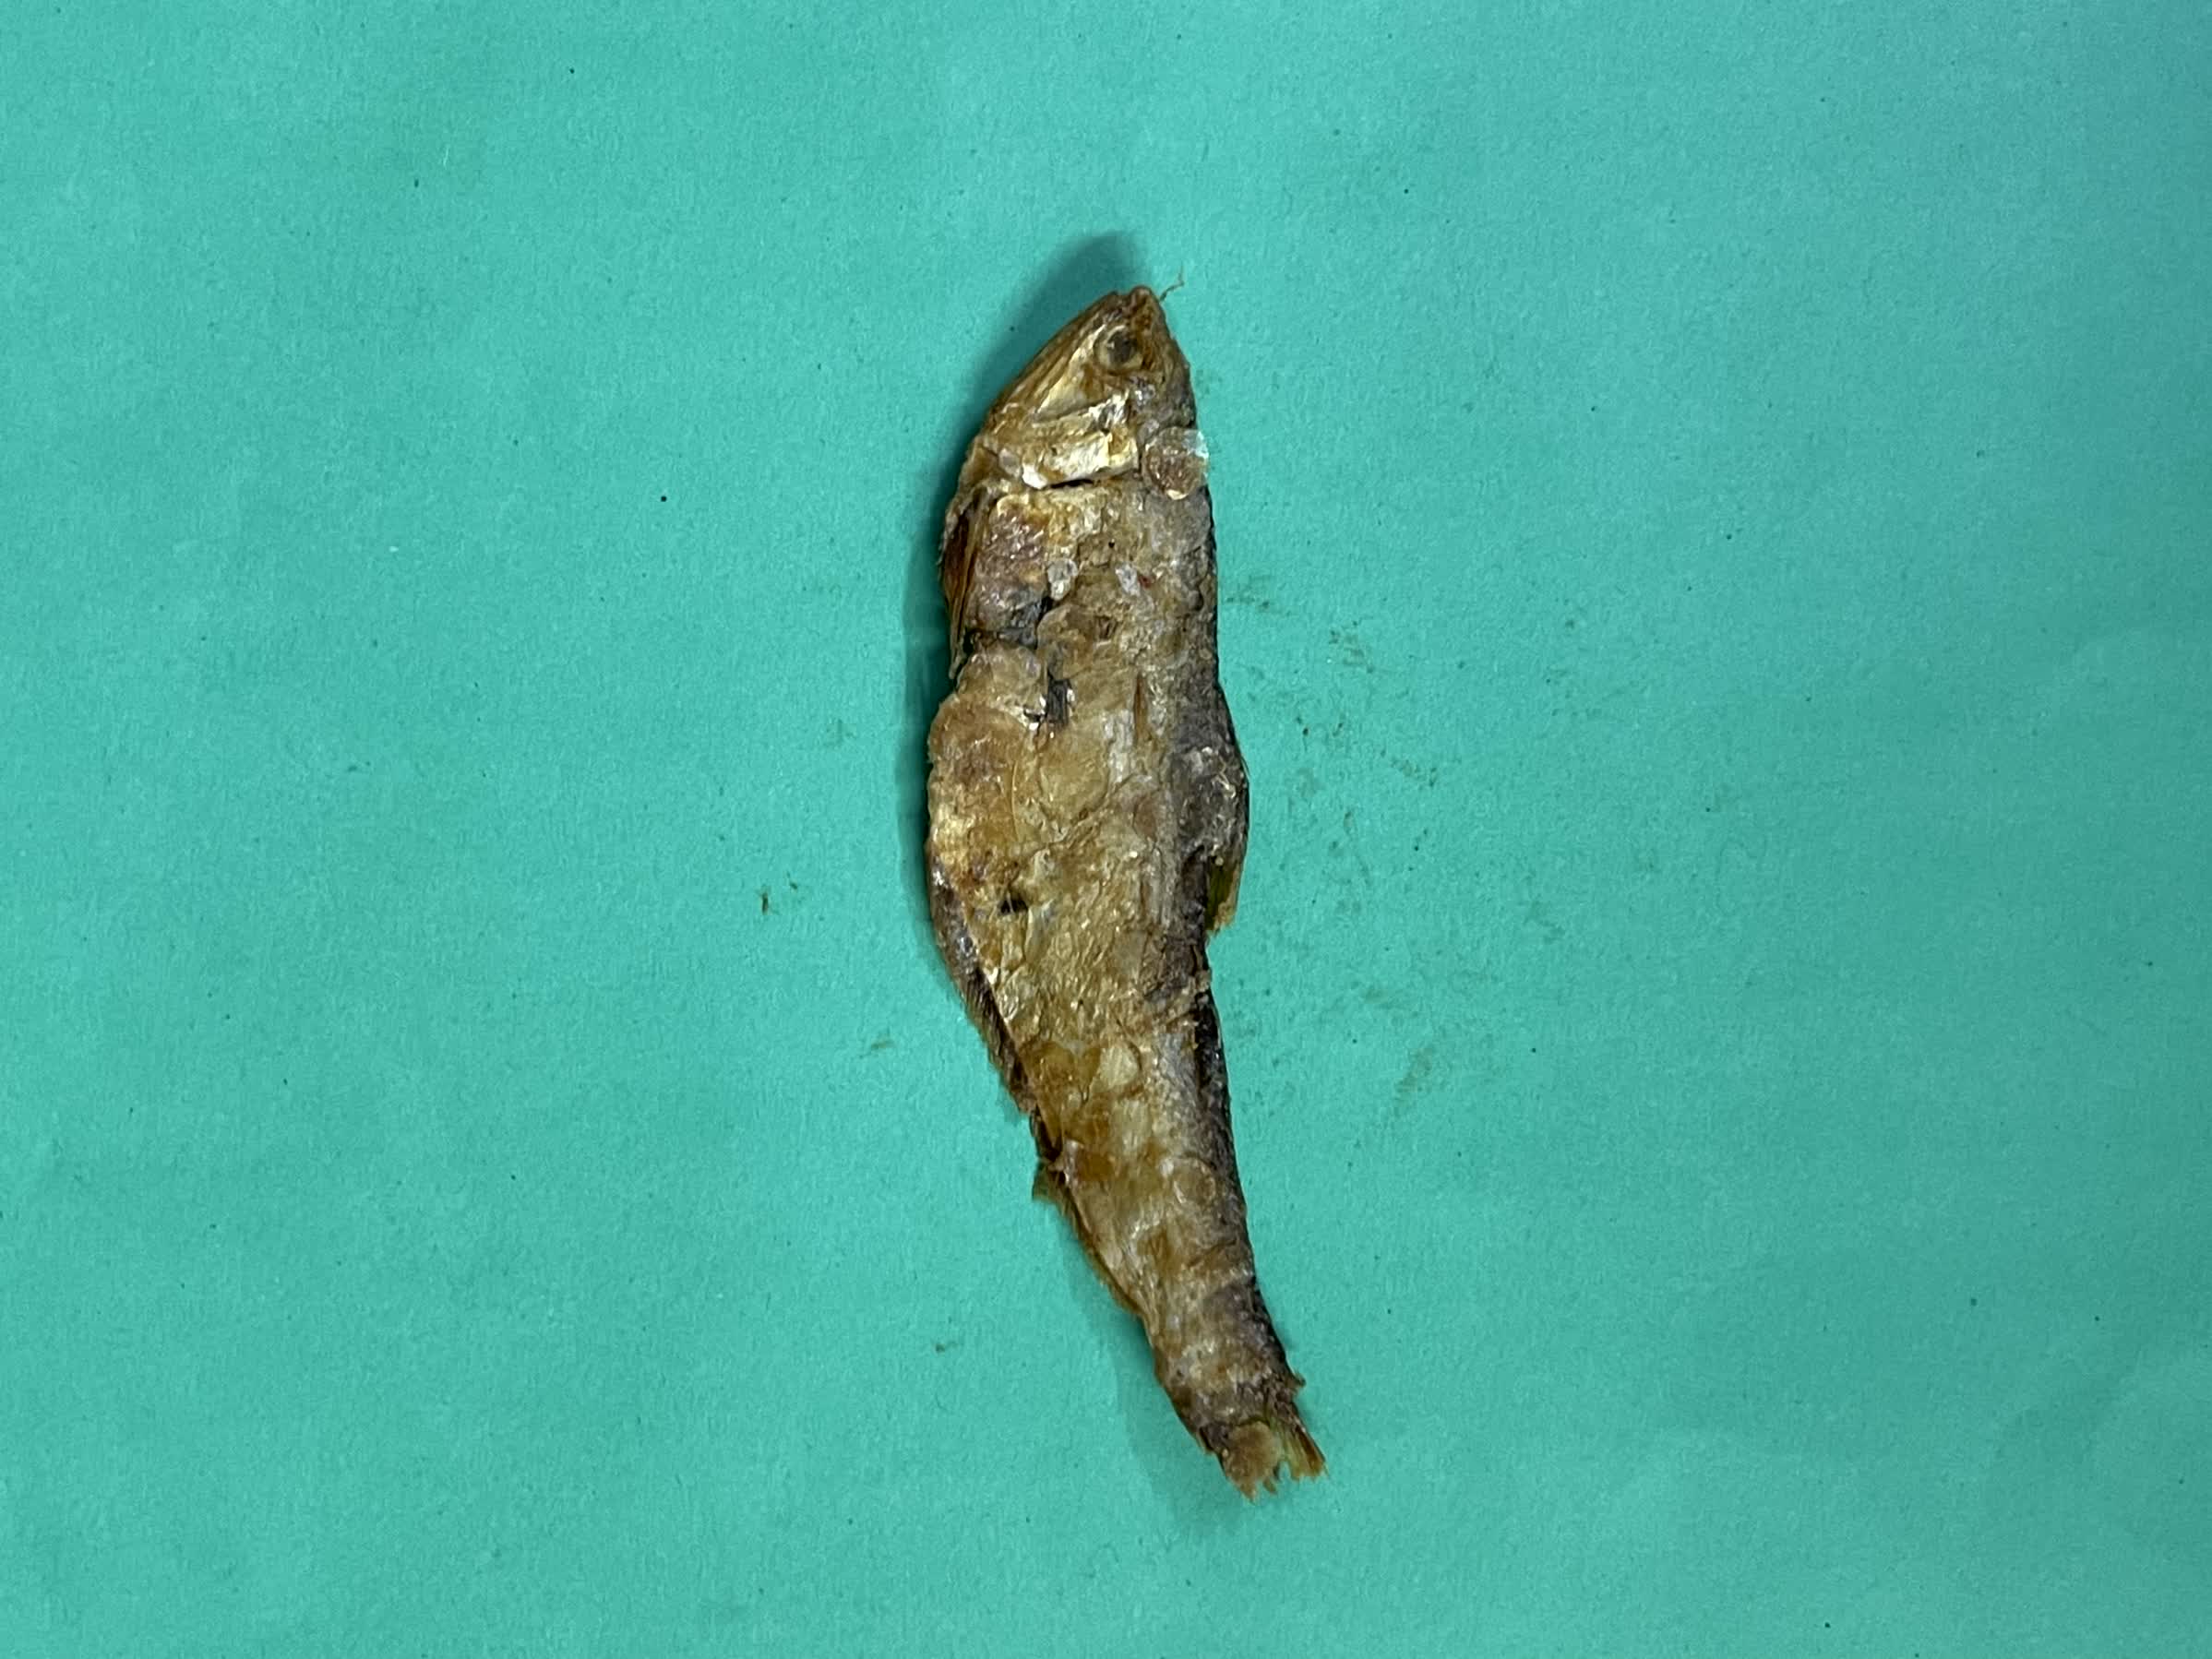
Species: Bashpata